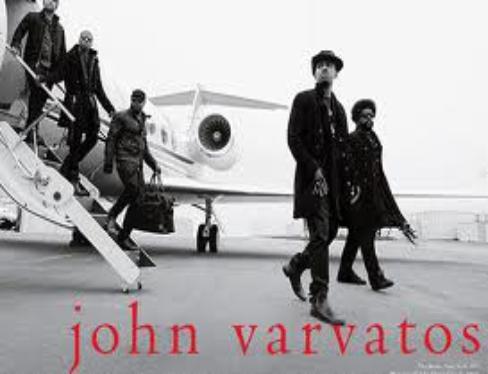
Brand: John Varvatos
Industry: Clothes